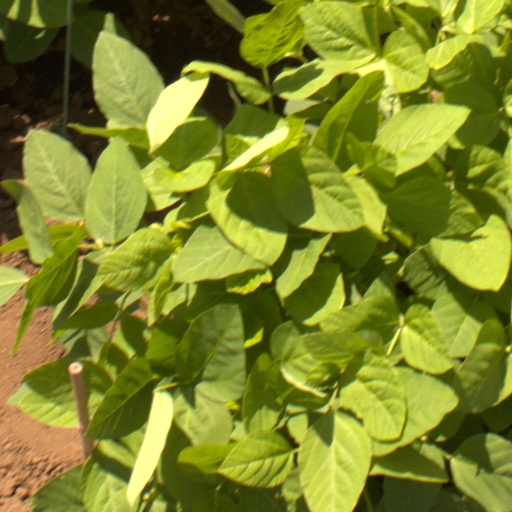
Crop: soybean